Ask Dr. Ruth

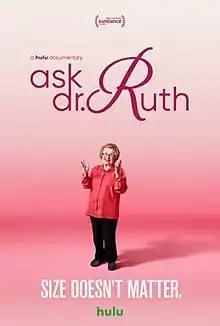

Ask Dr. Ruth is a 2019 documentary film directed by Ryan White, and produced by Jessica Hargrave, Christopher Leggett, Rafael Marmor, and Ryan White under the banner of Delirio Films, Neko Productions, and Tripod Media. The film follows German-American sex therapist Ruth Westheimer (Dr. Ruth) as she reflects on her life and career. The film's title derives from the name of Westheimer's syndicated 1987 late-night television series "Ask Dr. Ruth".